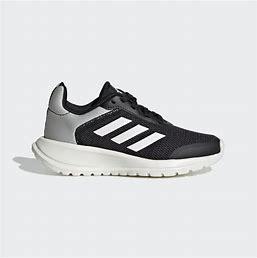
Brand: Adidas
Model: Tensaur